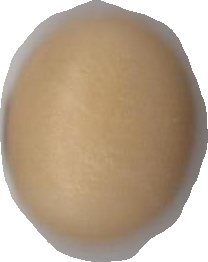
Variety: Anjasmoro